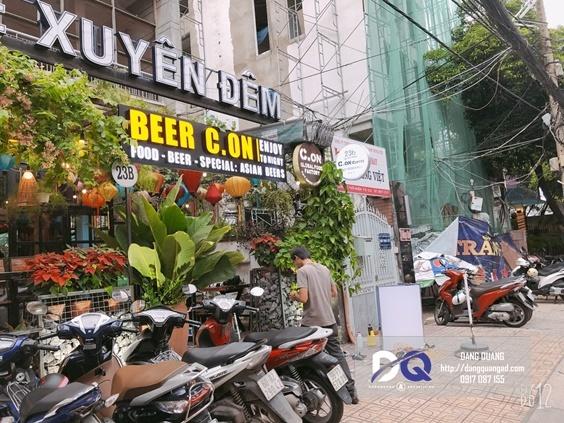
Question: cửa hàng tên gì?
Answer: beer c. on